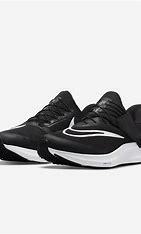
Brand: Nike
Model: Air Zoom Pegasus 38 Flyease